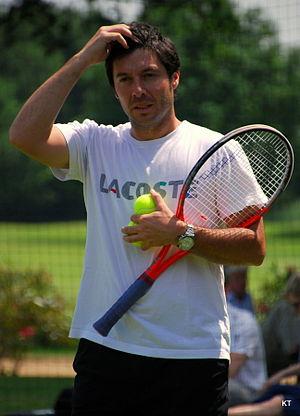
Sébastien Grosjean, né le 29 mai 1978 à Marseille, est un joueur de tennis français, professionnel de 1996 à 2010.